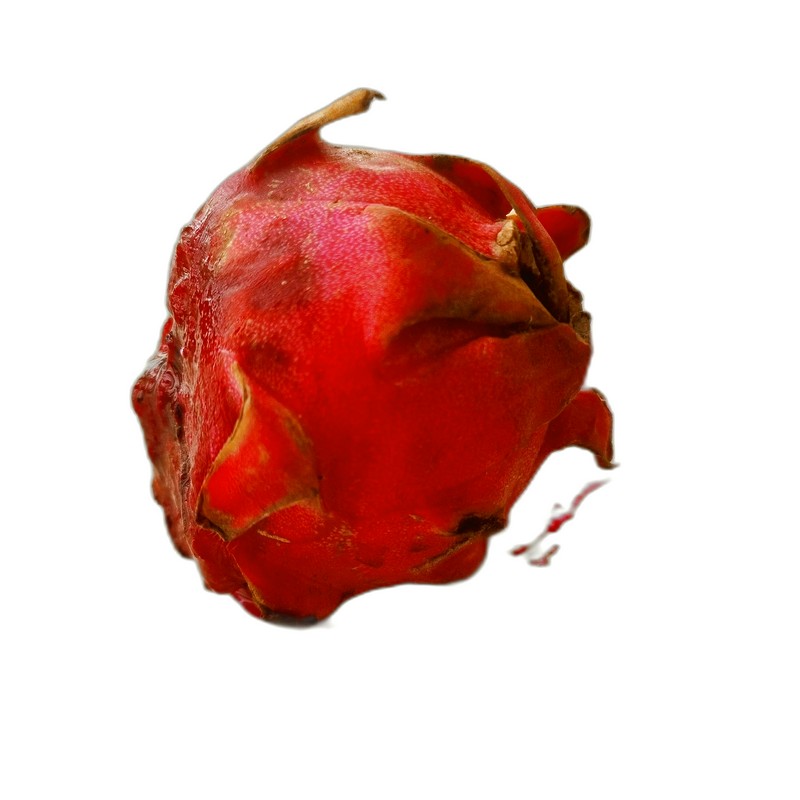
Label: Defect Dragon Fruit